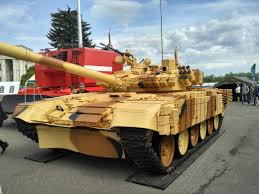
Label: Tank